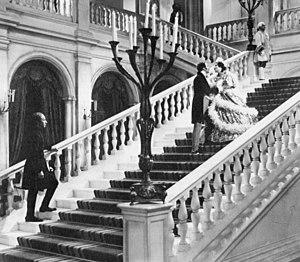
Casta Diva est un film italien réalisé par Carmine Gallone, sorti en 1935.